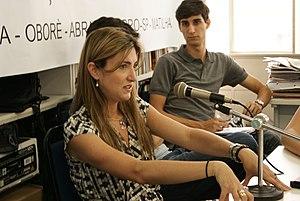
Patrícia Toledo de Campos Mello, née le 6 avril 1974 à São Paulo, est une journaliste brésilienne. Elle travaille au journal Folha de S.Paulo, en occupant le rôle de reporter. En 2016, elle a reçu le Troféu Mulher Imprensa.